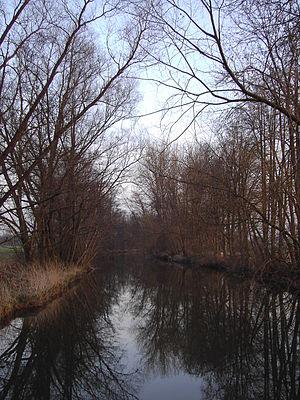
L'Ilm est une rivière allemande de 82 km de long qui coule dans le land de Bavière. Elle est un affluent de l'Abens et donc un sous-affluent du Danube.